Derek Wolfe

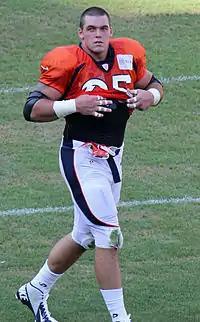
Wolfe playing in the 2012 preseason

In his first NFL game in the regular season against the Pittsburgh Steelers, Wolfe came out with 3 tackles and a sack for a loss of 9 yards.